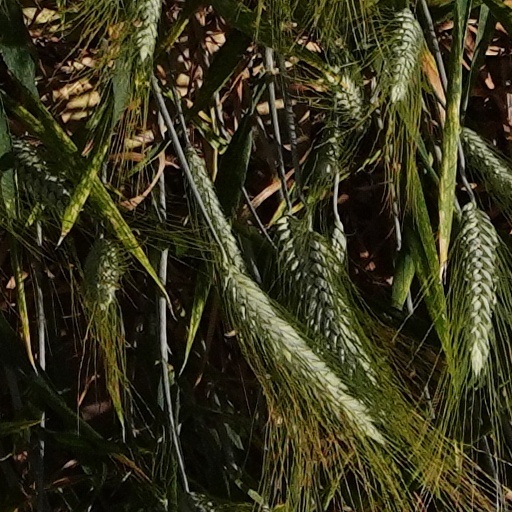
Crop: wheat